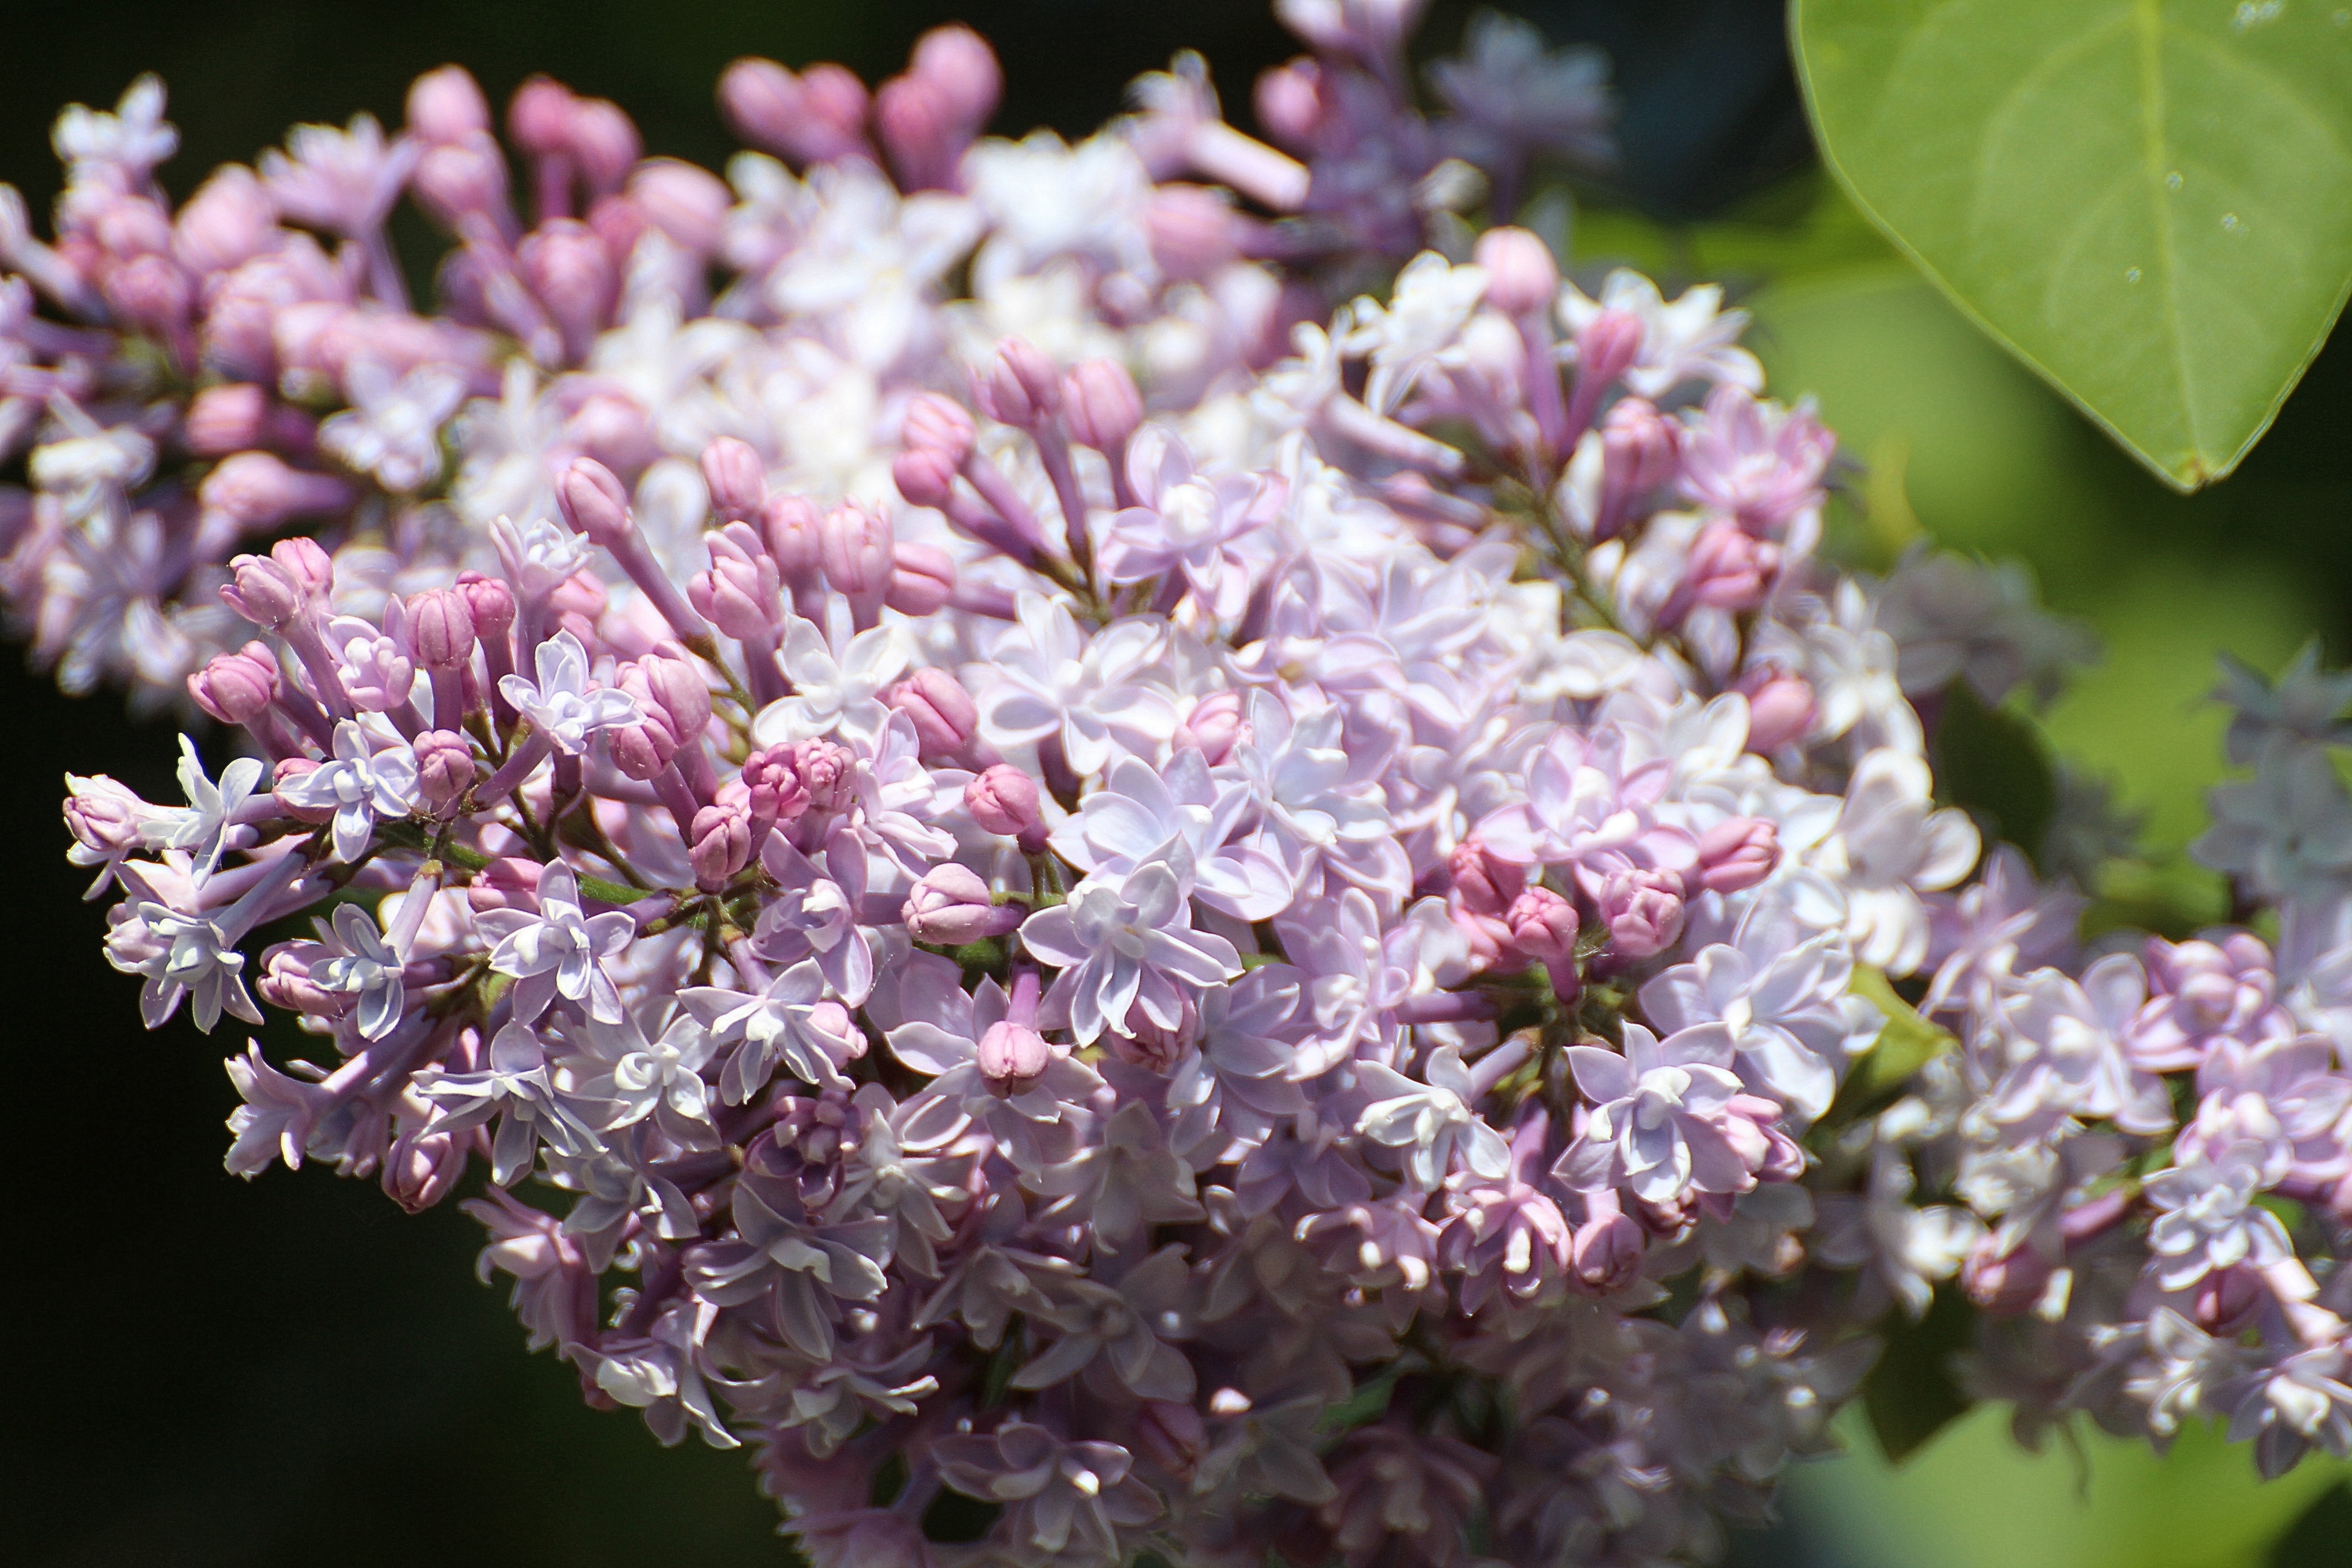
branch, blossom, plant, flower, petal, produce, botany, flora, wildflower, shrub, lilac, syringa, ornamental shrub, macro photography, flowering plant, genus, oleaceae, syringa vulgaris, land plant